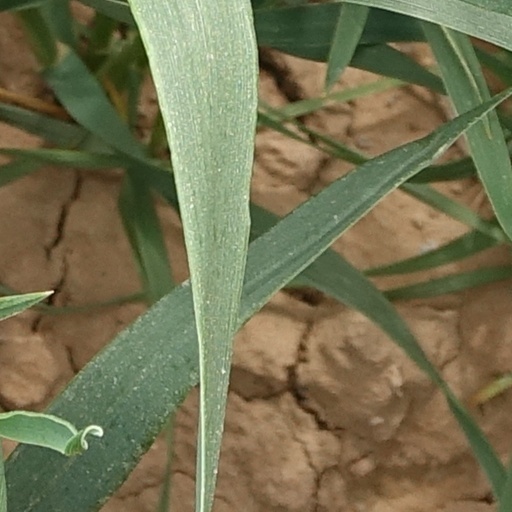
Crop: wheat